Most Evil Killers

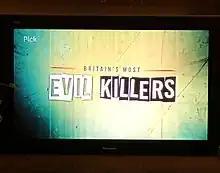

Britain's Most Evil Killers, World's Most Evil Killers and Ireland's Most Evil Killers are British crime television programmes on Sky Mix (formerly Pick). First aired in 2017, the series are narrated by Fred Dinenage, and focus on the most notorious and depraved serial killers and murderers that were convicted during the past 50 years.